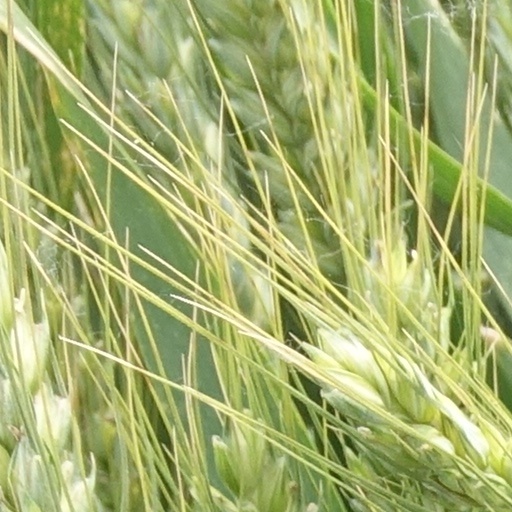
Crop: wheat